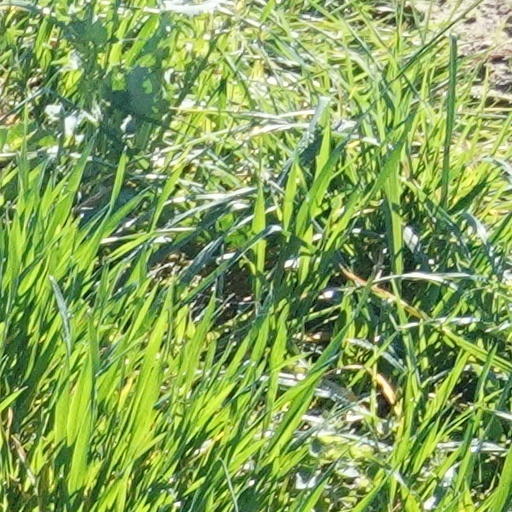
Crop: wheat